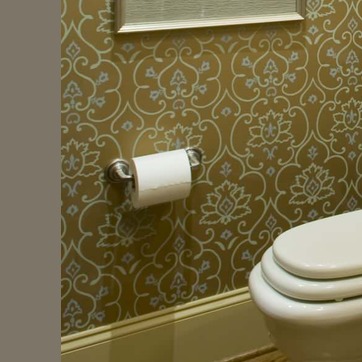
Material: paper